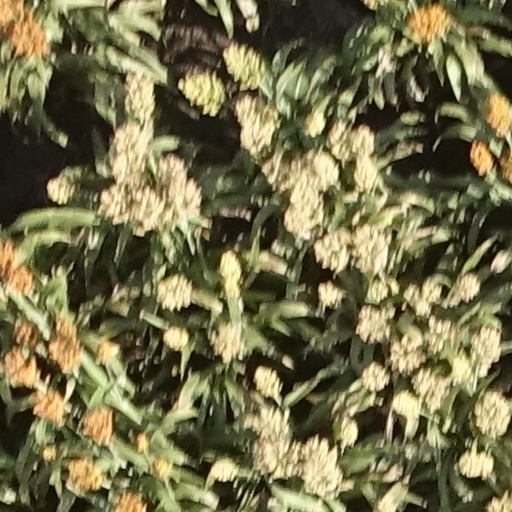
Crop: sorghum